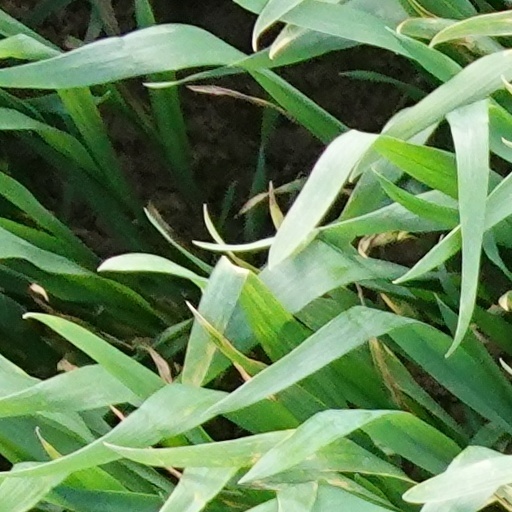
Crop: wheat